Ingen

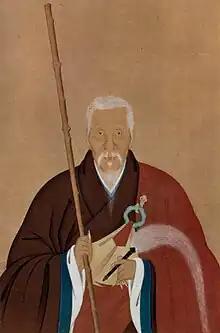
Portrait of Ingen Ryūki from 1671

Ingen Ryūki (December 7, 1592 – May 19, 1673) was a Chinese poet, calligrapher, and monk of Linji Chan Buddhism from China. He is most known for founding the Ōbaku school of Zen in Japan.